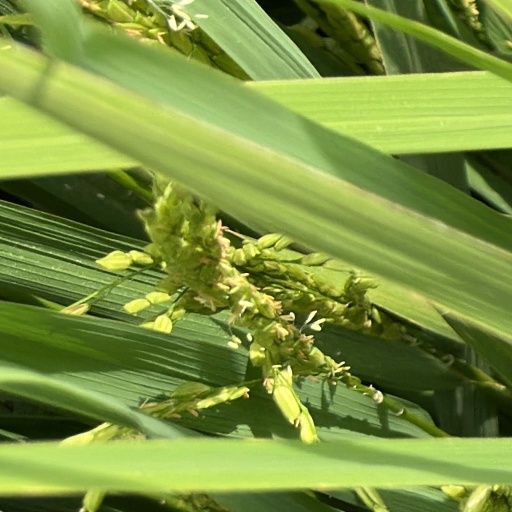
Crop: rice